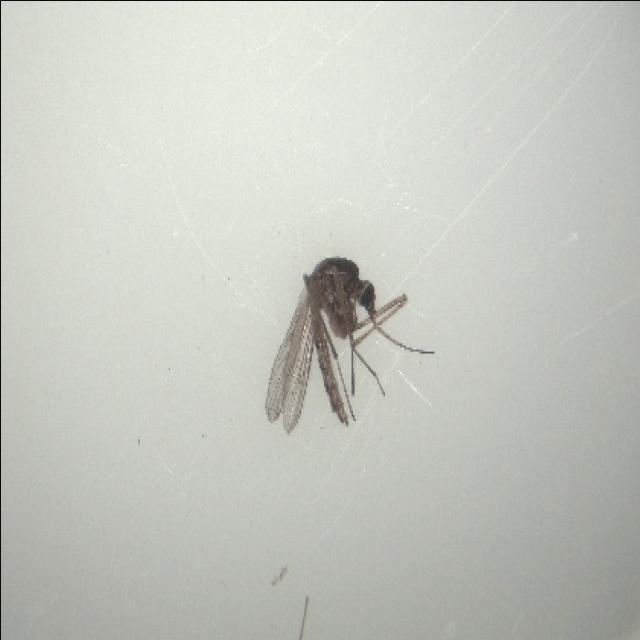
Species: aedes_vexans